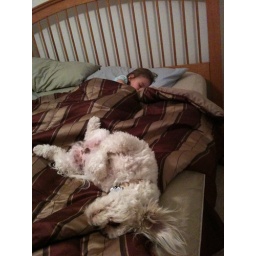
Charlie and Kayla sleeping in my bed